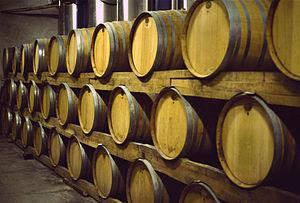
Le vignoble du Médoc est une région du vignoble de Bordeaux. Le vaste vignoble du Médoc est délimité de la Jalle de Blanquefort jusqu'à la Pointe de Grave, et de l'estuaire de la Gironde à la forêt des Landes.
Le gaillac-premières-côtes est un vin français d'appellation d'origine contrôlée du vignoble du Sud-Ouest de la France. Sa zone de production est située sur la rive droite du Tarn, dans la partie nord-ouest du département homonyme, au nord-est de Toulouse.